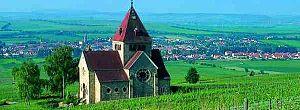
Gau-Bickelheim est une municipalité allemande située dans le land de Rhénanie-Palatinat et l'arrondissement d'Alzey-Worms.